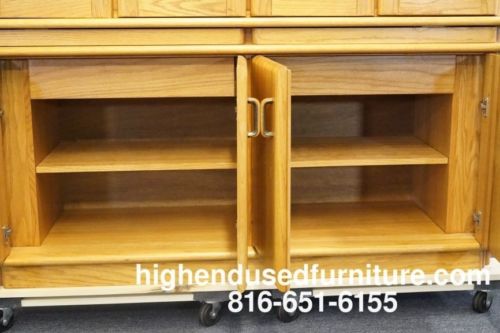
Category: cabinet